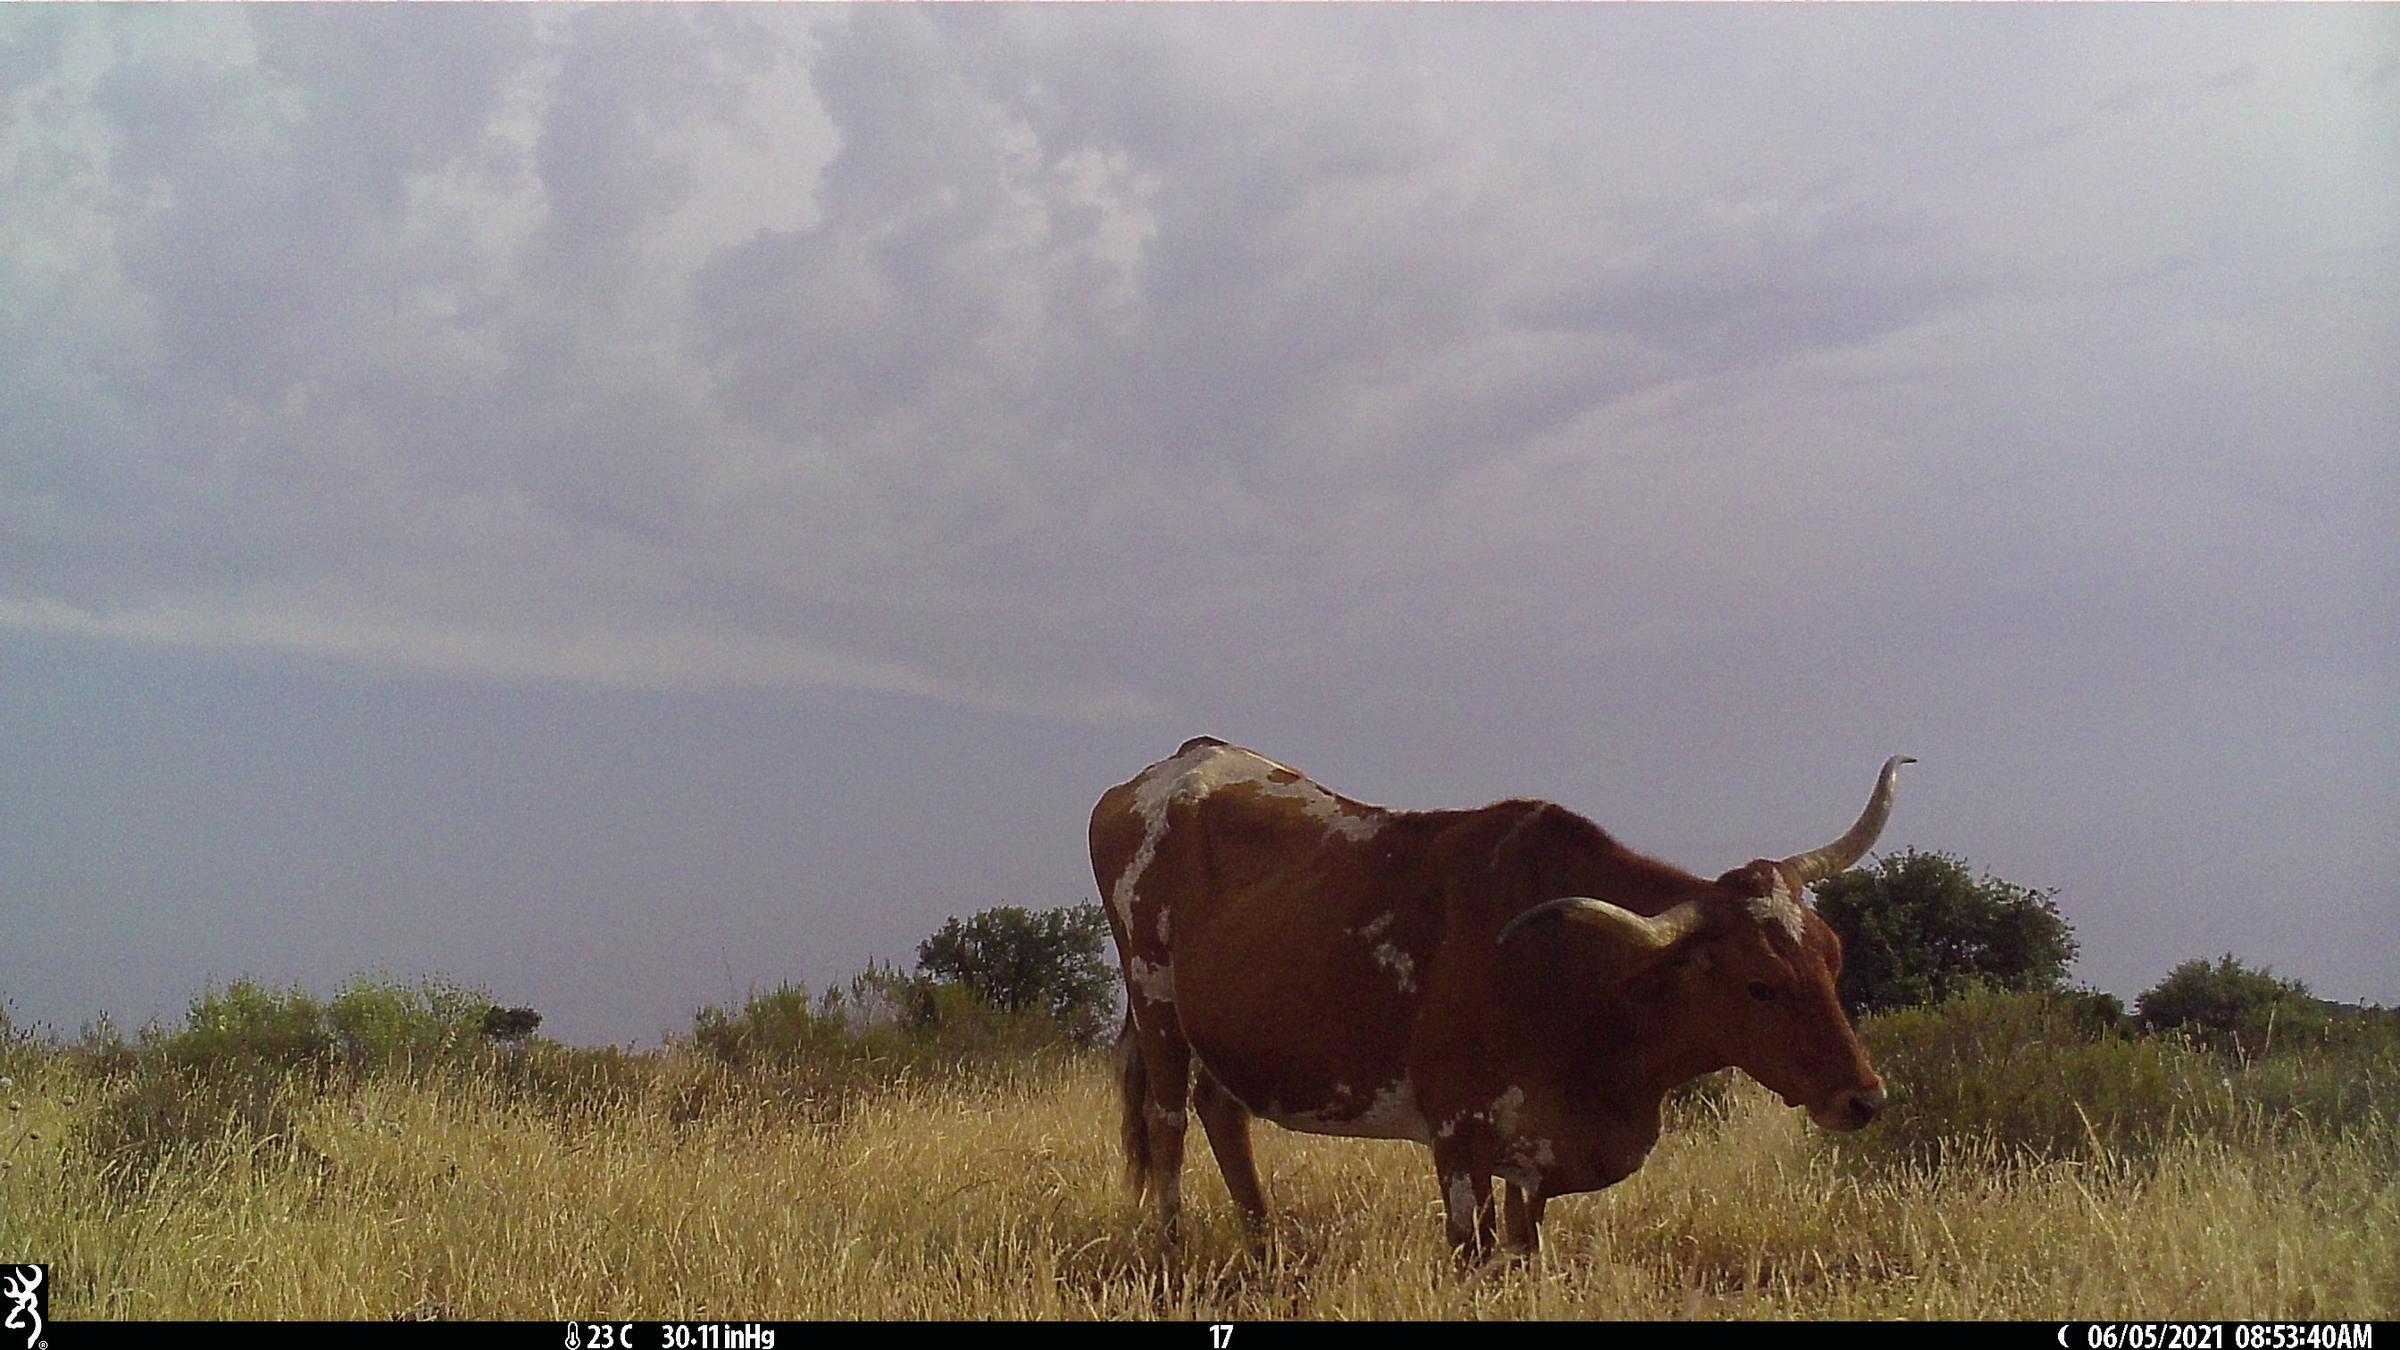
Species: Bos taurus